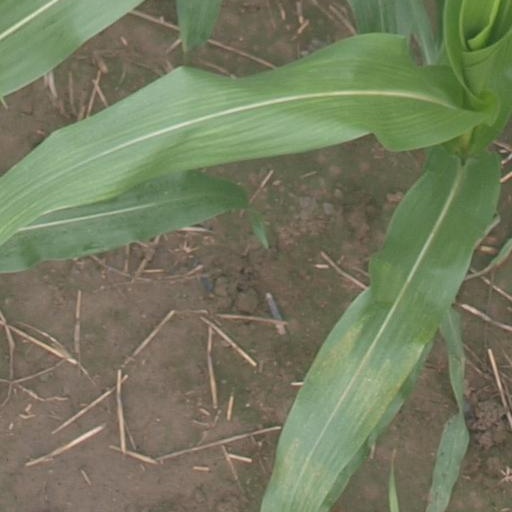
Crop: maize; corn